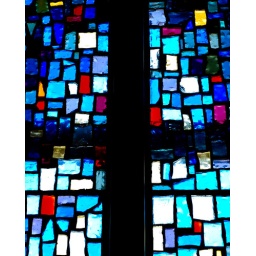
cross in through the stained glass